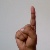
The image shows a hand gesture representing the letter 'D' in Indian Sign Language.